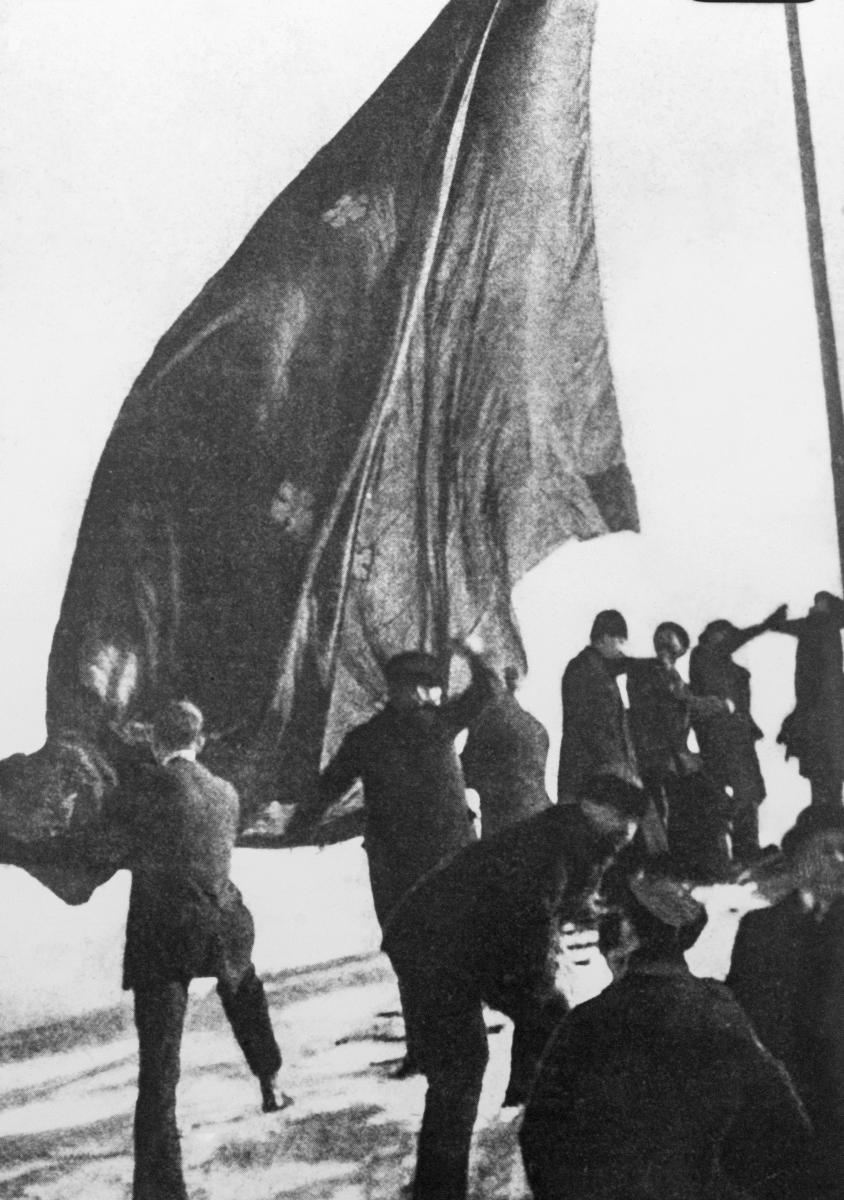
Suomen leijonalippu nostetaan salkoon
Raising of the Finnish lion flag on the pole
sisällön kuvaus: Suomen leijonalippu nostetaan salkoon Suomenlinnassa, Helsingissä vapauden päivänä 21.3.1917. content description: Raising of the Finnish lion flag on the pole in Sveaborg, Helsinki, on the day of freedom 21.3.1917.
Vuosi: 1917
Paikka: Suomi; Suomi, Uusimaa, Helsinki; Suomi, Uusimaa, Helsinki, Suomenlinna Helsinki
Aiheet: Suomen valtio; itsenäistyminen (valtiot); liput; liputus; the state of Finland; becoming independent (states and communities); flags; flagging; Finnish state; Finland; independence; flag; Finska staten; självständighetsprocess (stater); flaggor; flaggning